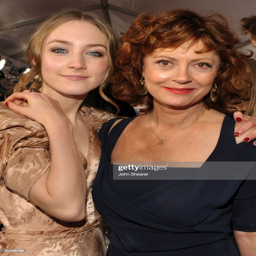
actors arrive at the premiere .